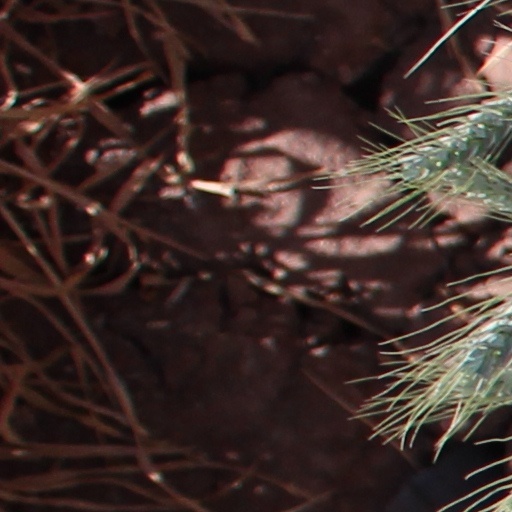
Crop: wheat